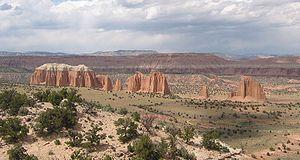
Capitol Reef National Park
Le parc national de Capitol Reef est un parc national américain situé au centre de l'État de l'Utah.